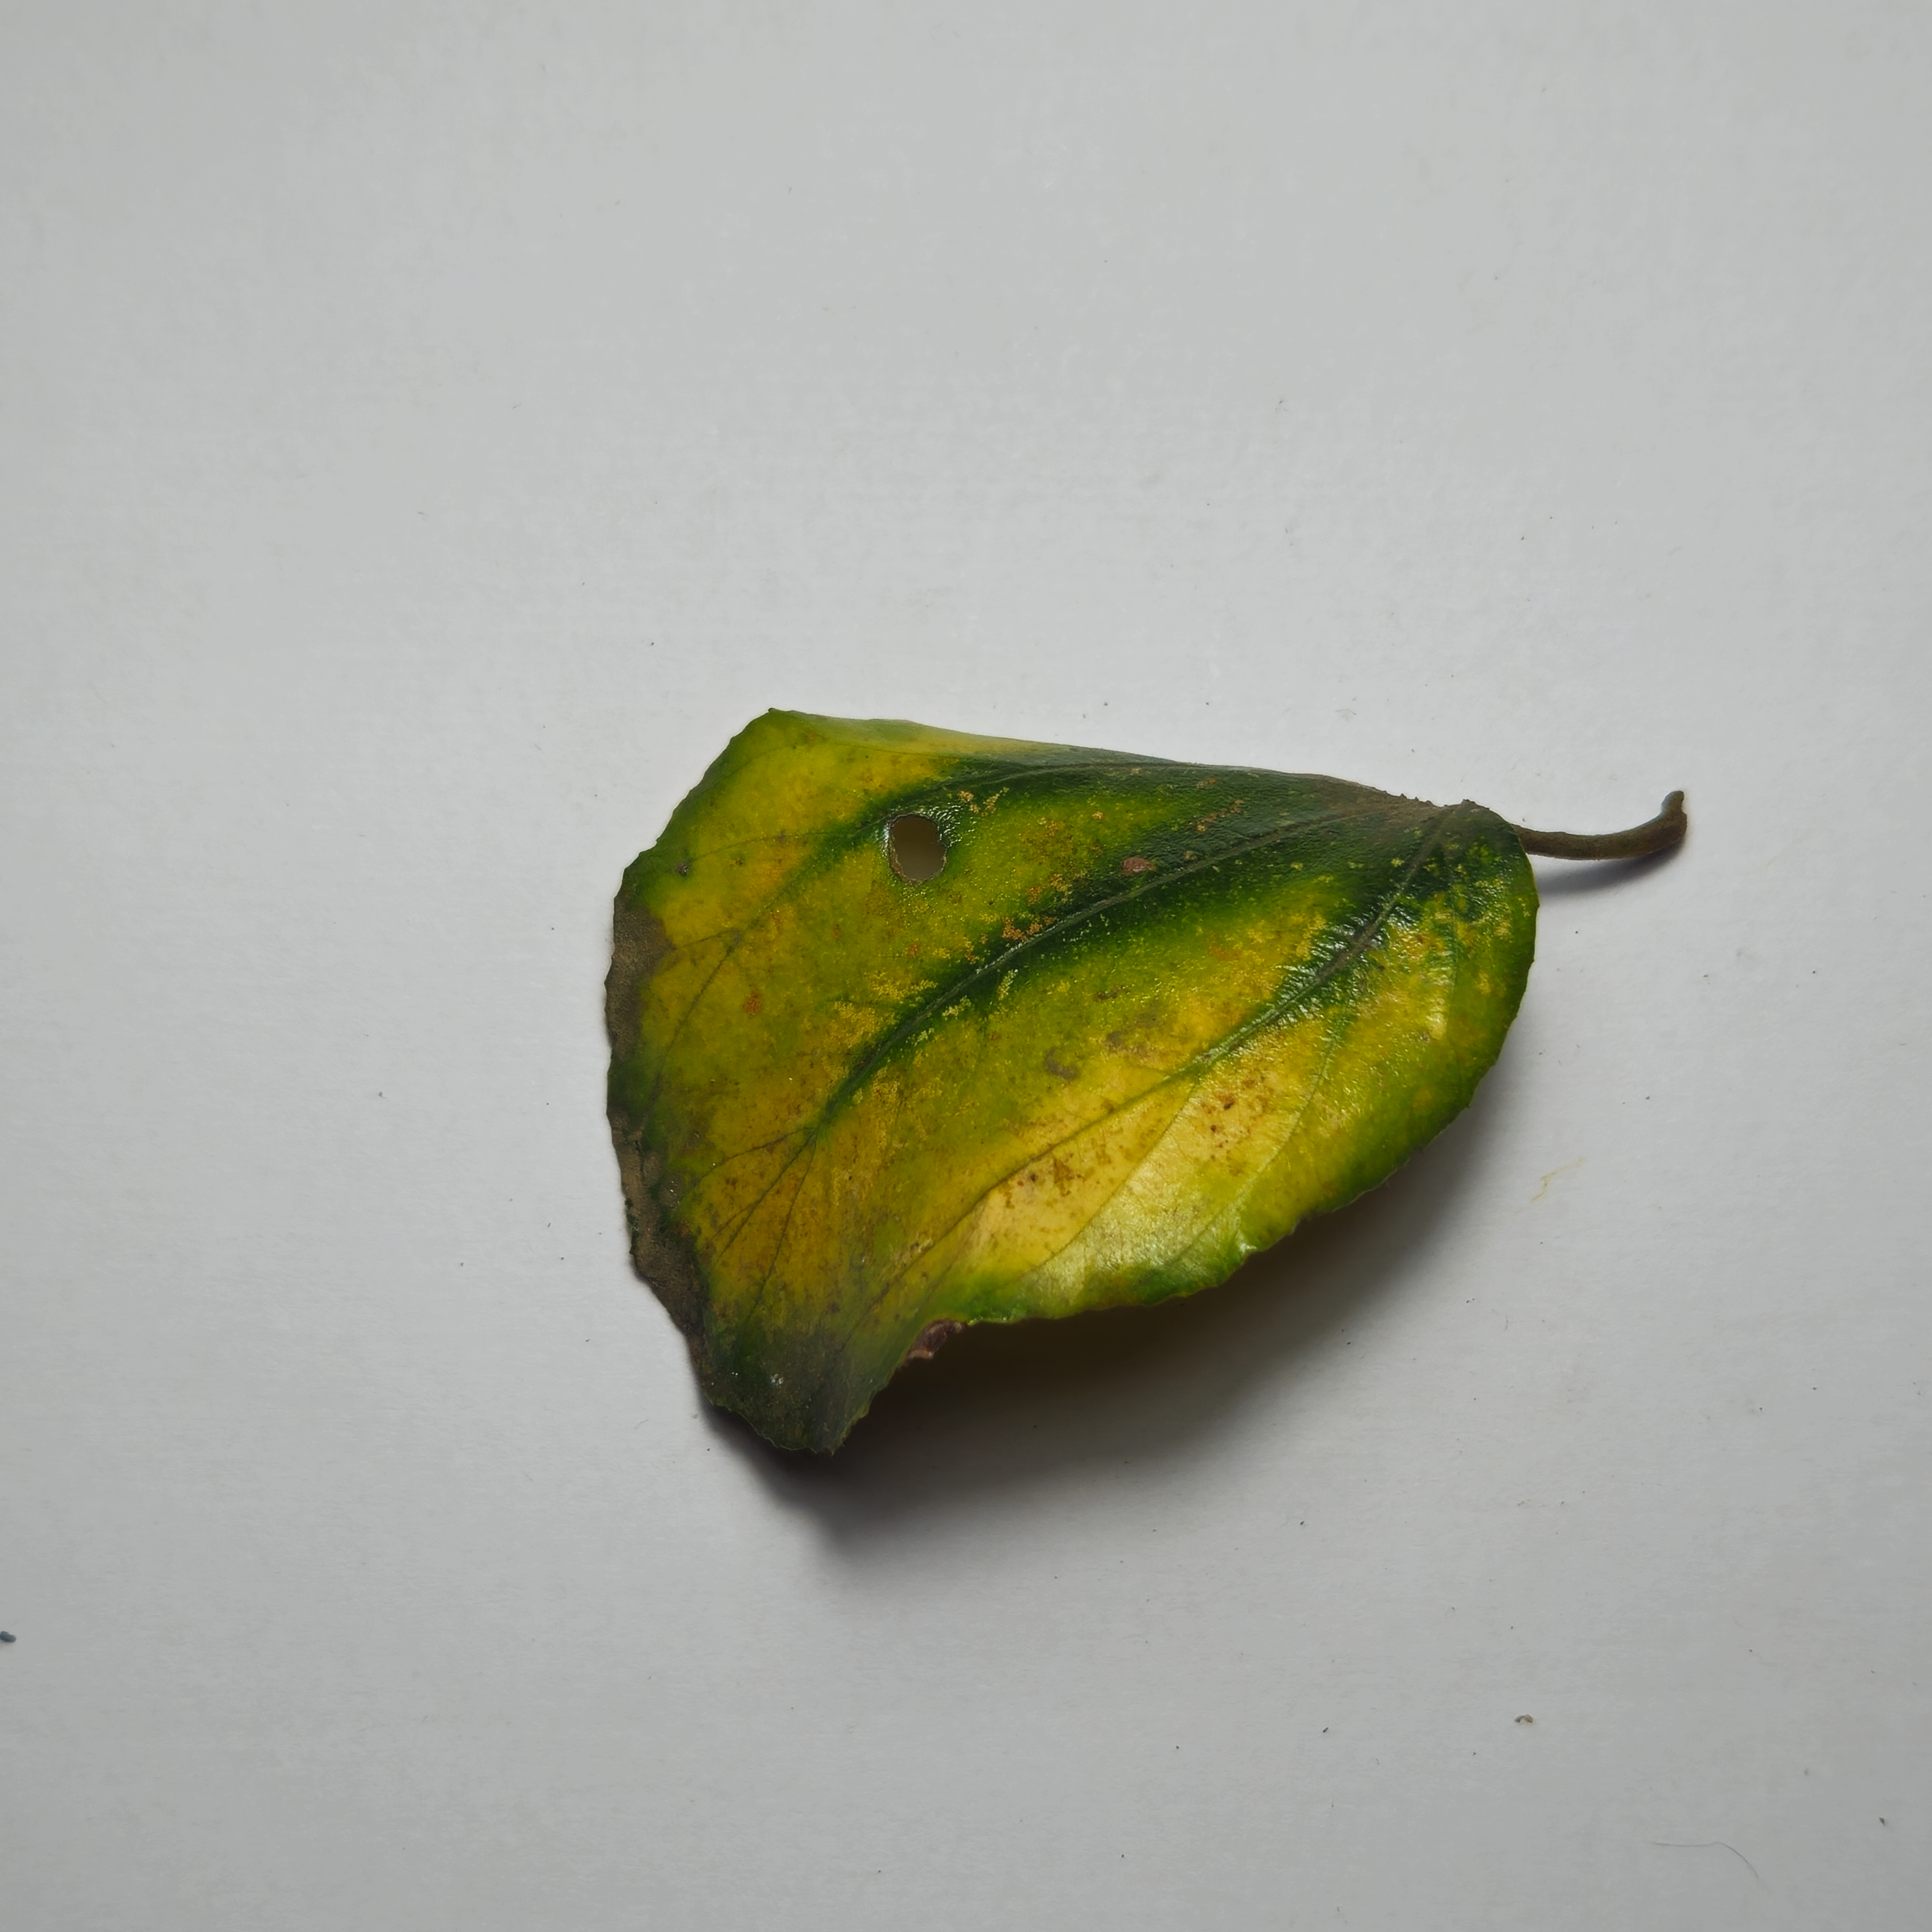
Label: Yellow